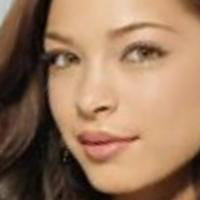
Age group: age 21-30